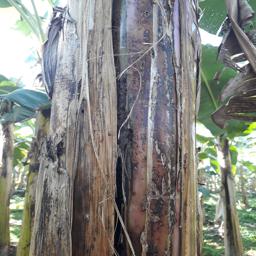
Label: PSEUDOSTEM WEEVIL